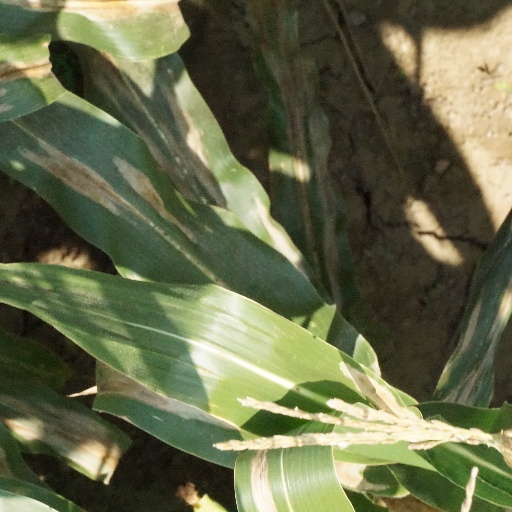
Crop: maize; corn